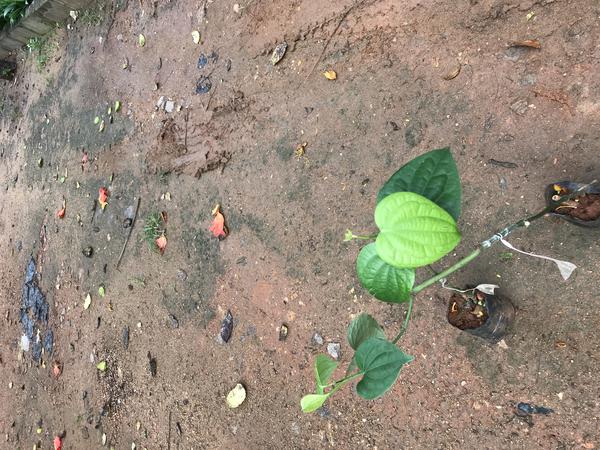
Plant: Pepper